A Very Potter Musical

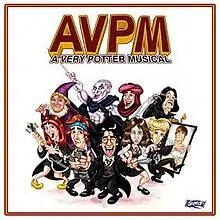
"AVPM" soundtrack art

A Very Potter Musical (originally titled Harry Potter: The Musical and often shortened to AVPM) is a musical with music and lyrics by Darren Criss and A. J. Holmes and a book by Matt Lang, Nick Lang and Brian Holden. The story is a parody, based on several of the "Harry Potter" novels by J. K. Rowling (particularly "Harry Potter and the Philosopher's Stone", "Harry Potter and the Goblet of Fire" and "Harry Potter and the Deathly Hallows"), as well as their film adaptations.